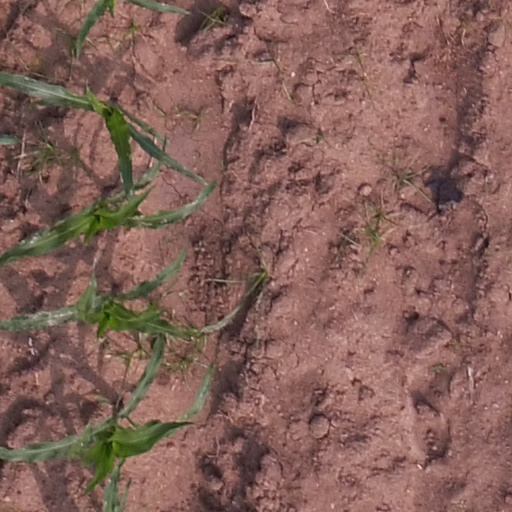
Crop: maize; corn